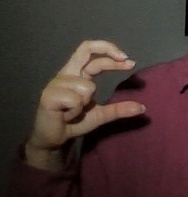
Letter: thal